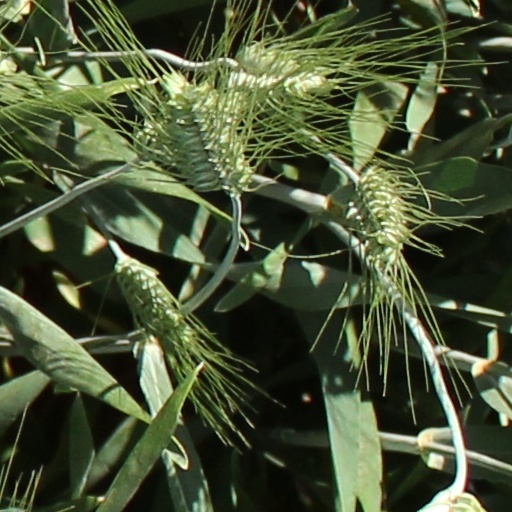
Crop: wheat